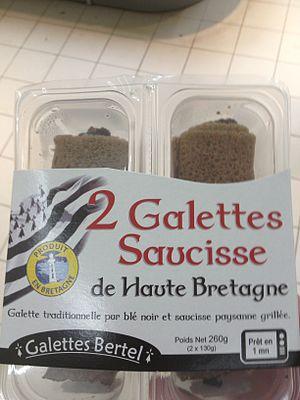
Galette-saucisse commercialisée dans un supermarché de La Chapelle-des-Fougeretz sous la forme de snacking.
La galette-saucisse est un en-cas composé d'une saucisse de porc grillée, roulée dans une galette de sarrasin froide. Elle est principalement consommée en Haute-Bretagne, plus précisément en Ille-et-Vilaine et dans certaines parties de ses départements limitrophes : les Côtes-d'Armor, le Morbihan, la Loire-Atlantique, la Mayenne et la Manche.